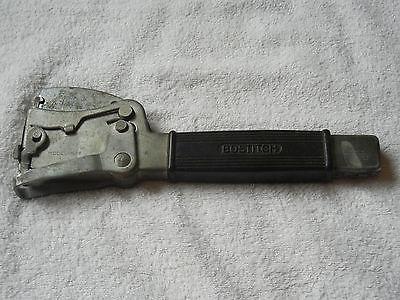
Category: stapler